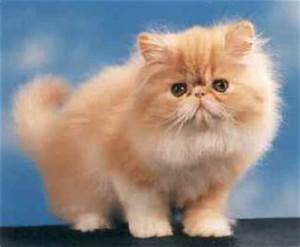
Label: gatto